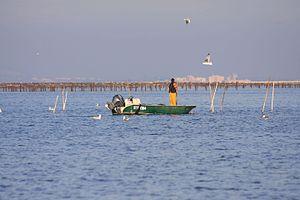
Un conchyliculteur Marseillanais sur l'étang de Thau.
Marseillan est une commune française située dans le département de l'Hérault, en région Occitanie. Depuis le 31 décembre 2002, elle fait partie de la communauté d'agglomération Sète Agglopôle Méditerranée.